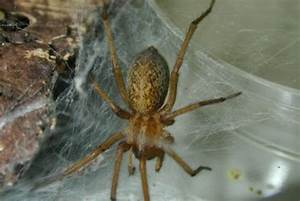
Label: ragno